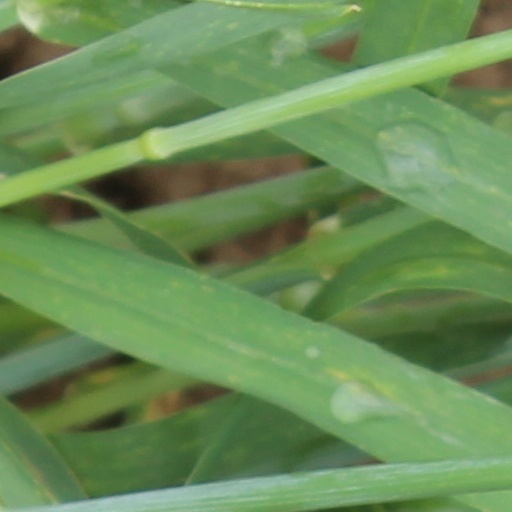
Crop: wheat